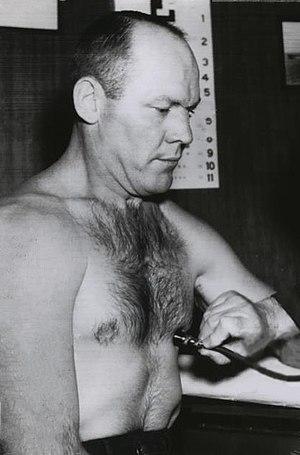
Thomas Peter Rademacher, dit Pete Rademacher, est un boxeur américain né le 20 novembre 1928 à Tieton et mort le 4 juin 2020 à Sandusky.